Cheadle Town F.C.

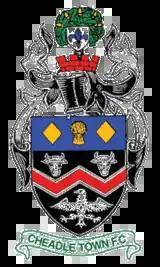
The old club badge

The old badge was taken directly from the coat of arms granted to the Cheadle & Gatley Urban District Council back in December 1955.